Eustachy Wołłowicz

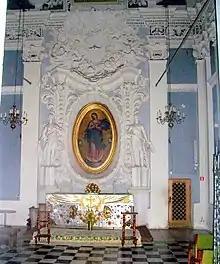
Interior of the Wołłowicz Chapel in Vilnius Cathedral

In May 1599, after about six years, Wołłowicz returned to Poland–Lithuania. After became Bishop of Vilnius in 1600, Wołłowicz took over his benefices – custodian of church property (custos) at Vilnius cathedral chapter and provost ("praepositus") of Trakai. For these new posts, Wołłowicz thanked Mikołaj Krzysztof "the Orphan" Radziwiłł. At the same time, likely via his half-brother Hieronim Wołłowicz, Wołłowicz entered the court of the Grand Duke Sigismund III Vasa. He became a referendary (a judge; 1600–1615) and later royal secretary (1605–1615). He inherited the secretary post from his brother when he became treasurer in 1605. In 1615, he became deputy chancellor, but had to give up the post in February 1618. Lithuanian nobles protested his appointment as Deputy Chancellor as he was a member of the clergy and traditionally clergymen were not elevated to chancellors which were automatically entitled to a seat in the Polish–Lithuanian Senate.